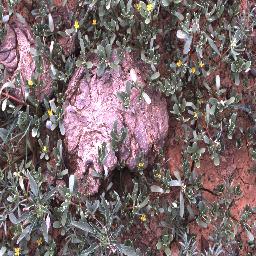
Label: negative